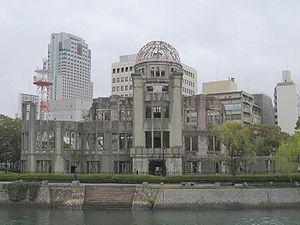
Kigo est un terme japonais signifiant « mot de saison ».
Les bombardements atomiques d'Hiroshima et de Nagasaki, ultimes bombardements stratégiques américains au Japon, ont lieu les 6 août et 9 août 1945 sur les villes d'Hiroshima et de Nagasaki. Hiroshima est le siège de la 5ᵉ division de la deuxième armée générale et le centre de commandement du général Shunroku Hata, et Nagasaki est choisie pour remplacer la cité historique de Kyoto.